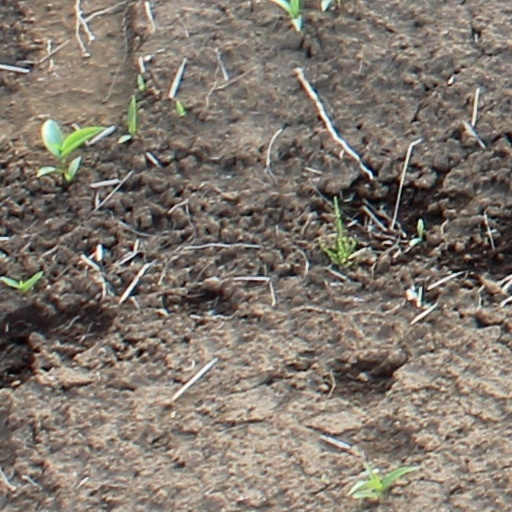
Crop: wheat